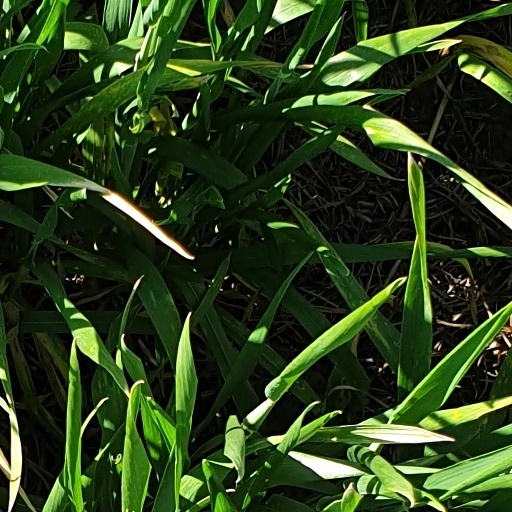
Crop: wheat